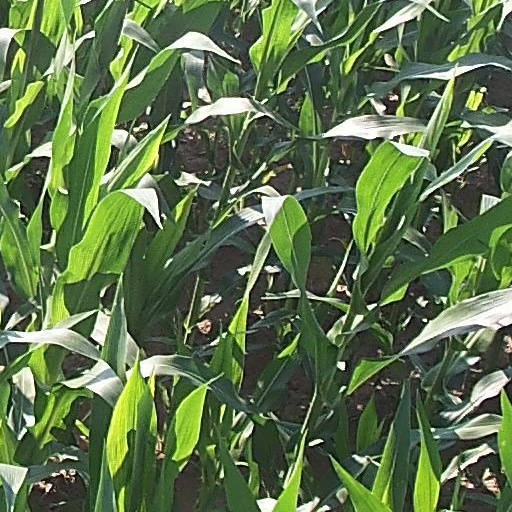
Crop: maize; corn